Falange Española

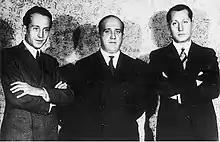
Alfonso García Valdecasas, Ruiz de Alda and Primo de Rivera in the 1933 foundational meeting

The Falange Española was created on 29 October 1933 as the successor of the Movimiento Español Sindicalista (MES), a similar organization founded earlier in 1933. ("Falange" translates as "Phalanx" in English.) The foundational meeting took place in of Madrid and was conducted by José Antonio Primo de Rivera, Julio Ruiz de Alda and Alfonso García Valdecasas. In February 1934, after poor results at the ballots in the 1933 election, José Antonio Primo de Rivera suggested a fusion of Falange Española with the Ramiro Ledesma's Juntas de Ofensiva Nacional-Sindicalista, which was approved on 15 February. The Falange Española de las JONS (FE de las JONS) was subsequently formed.